Southwell plot

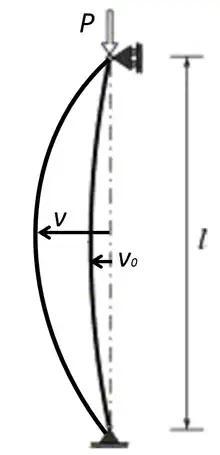
Schematic representation of an elastic column that displays “classical” flexural buckling under axial load P. The lateral displacement u is measured (relative to the initial, possibly crooked, configuration) near a place where the modal displacement is maximum.

Strictly speaking, Southwell's Plot is applicable only to structures with a neutral post-buckling path. Initially created for stability problems in column buckling, the Southwell method has also been used to determine critical loads in frame and plate buckling experiments.